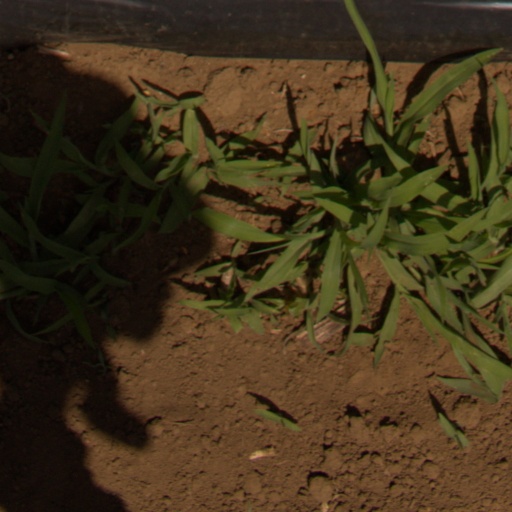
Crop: Jerusalem artichoke